Tiger eye

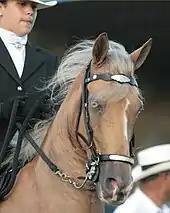
This palomino is homozygous for Tiger-eye 2, and has blue eyes.

The gene involved codes for SLC24A5, a solute carrier known to be involved in pigmentation in other species. "SLC24A5" is found on equine chromosome 1 base pairs 141,657,837–141,678,329 and the protein is a potassium-dependent sodium–calcium ion exchanger involved in melanocyte maturation. The protein is believed to be located in the "trans"-golgi network of melanocytes. Tiger-eye 1 is a missense mutation (c.272A>T and p.Phe91Tyr) in which a single adenine is replaced with a thymine in exon 2, changing a phenylalanine to a tyrosine in the resulting protein. Tiger-eye 2 is a deletion (c.875-340_1081+82del) in which the entirety of exon 7, and a bit of the introns on either side, are removed, resulting in a protein that is 69 amino acids shorter. Both mutations are predicted to be deleterious to protein function.